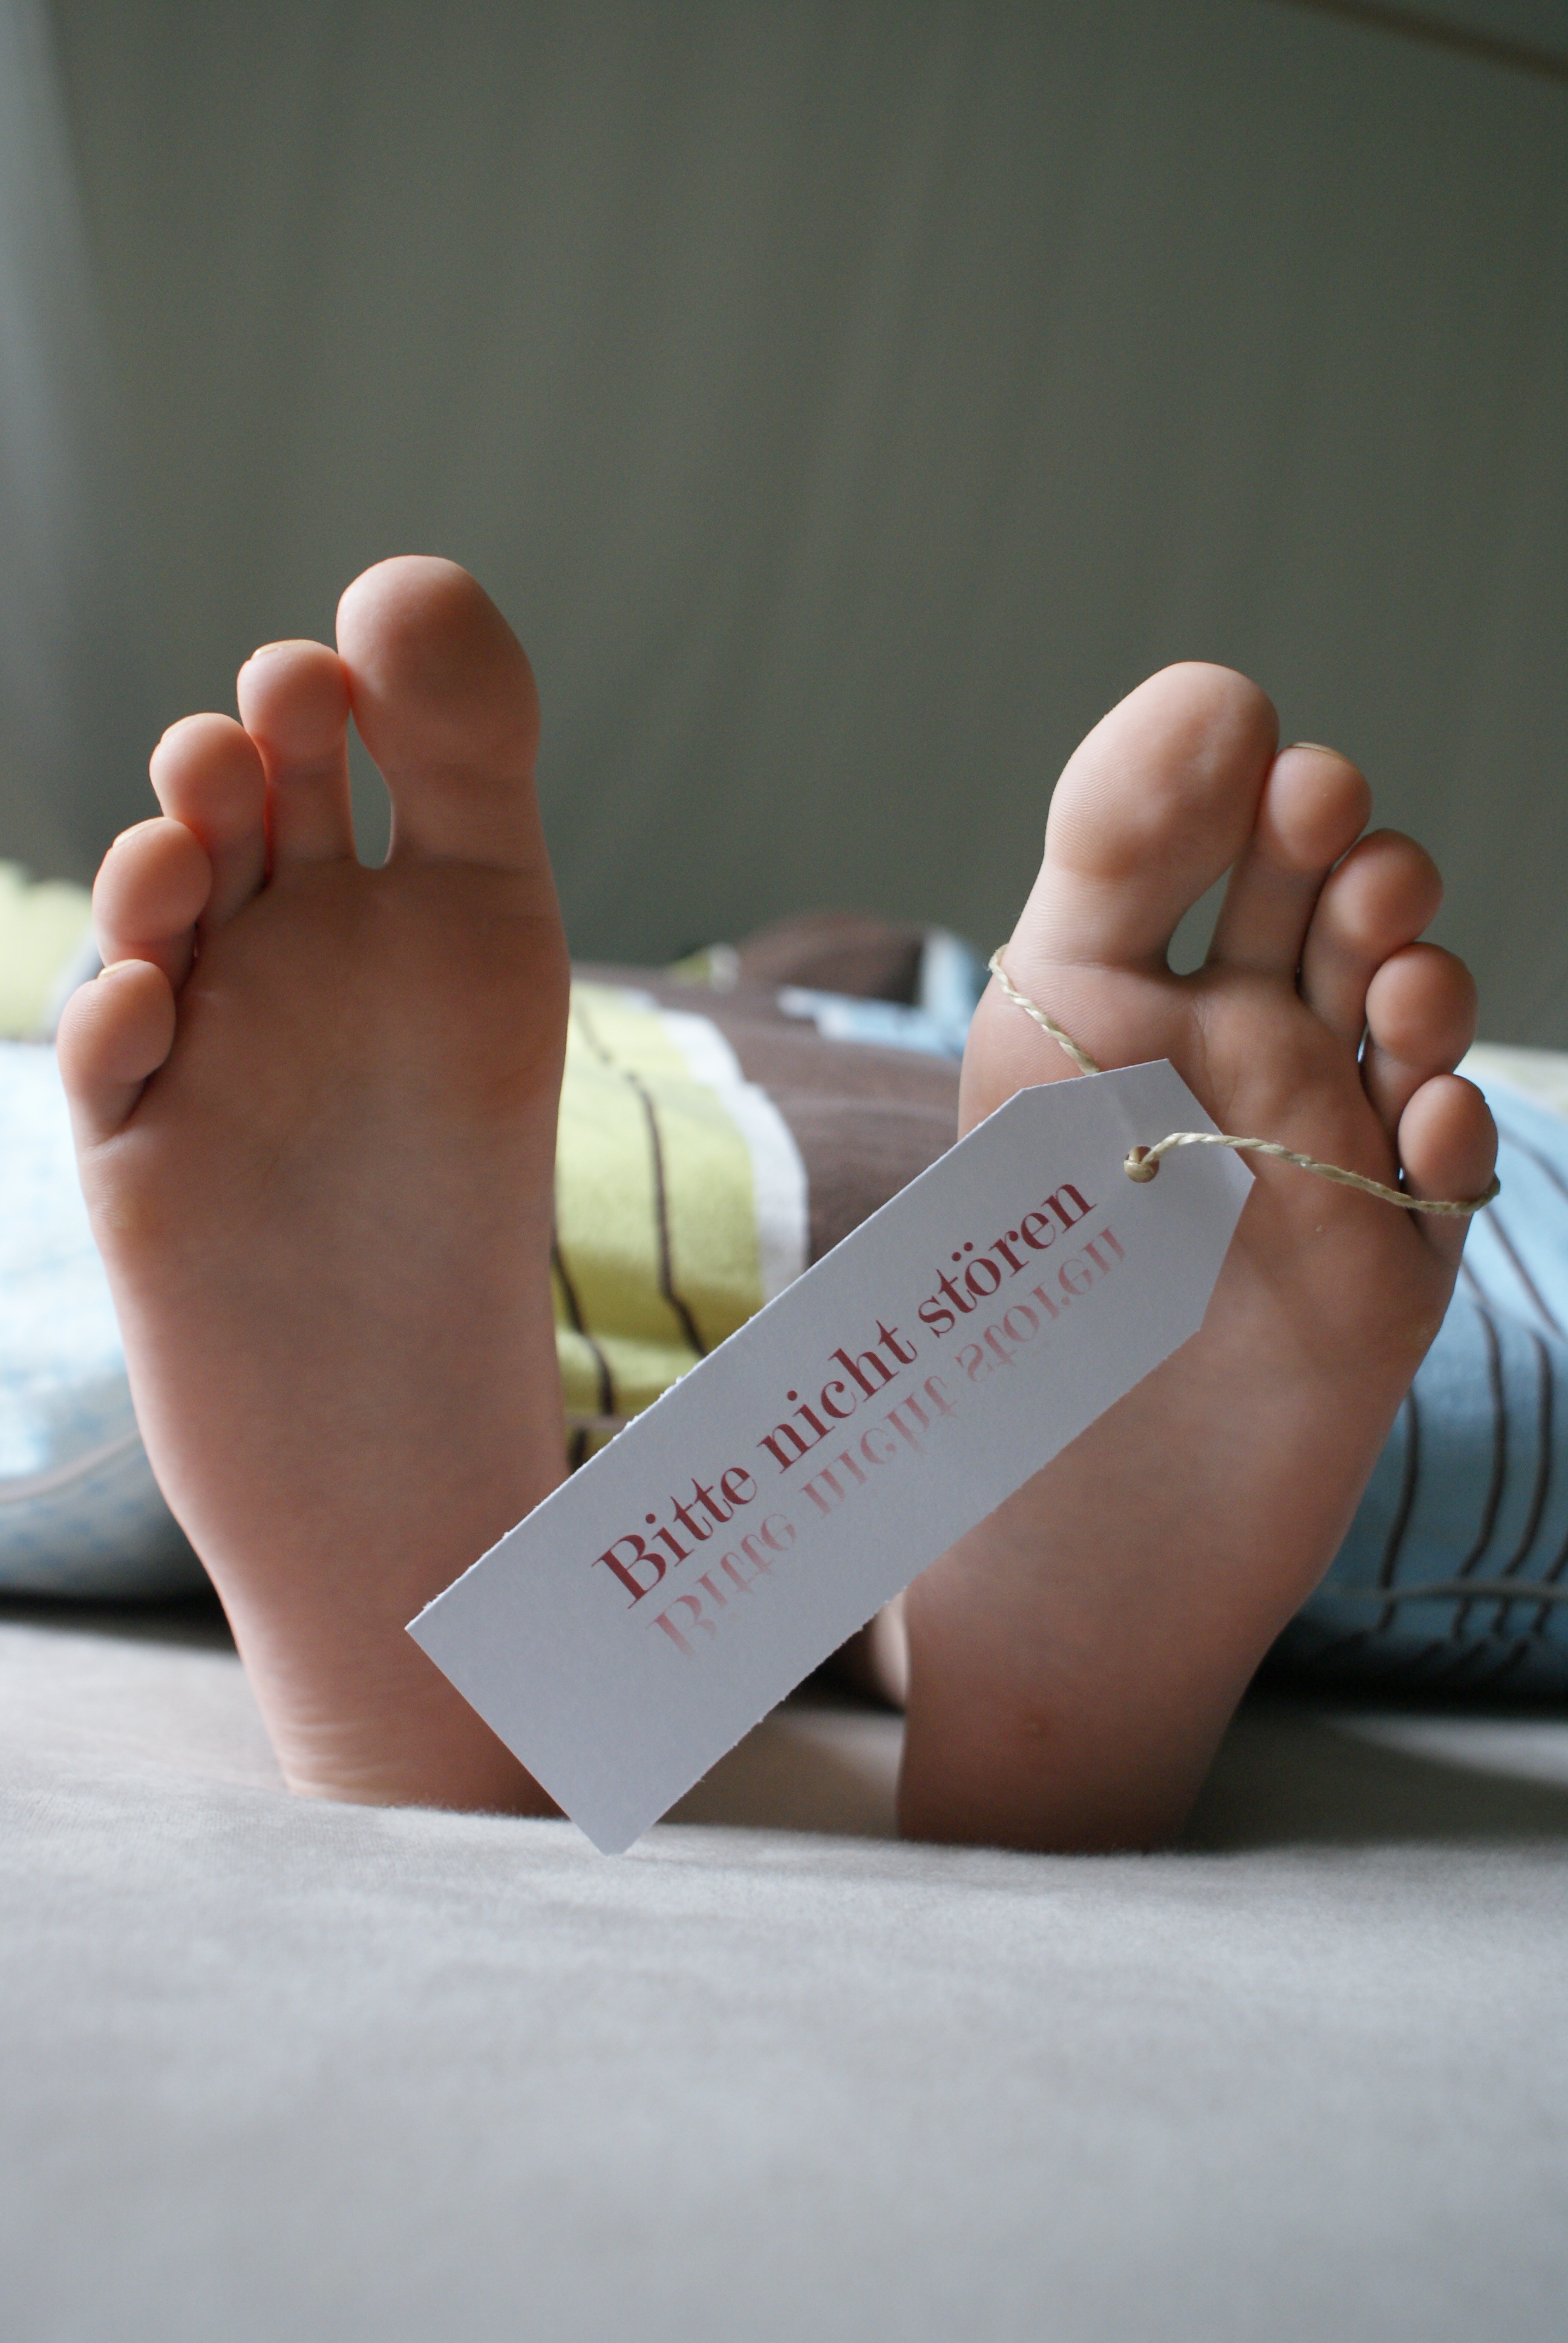
hand, feet, leg, finger, relax, foot, sole, rest, arm, close up, human body, sleep, hotel, bed, footwear, skin, tired, stay, pension, toe, disturb, sense, do not disturb